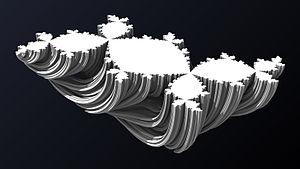
En mathématiques, l'ensemble de Mandelbrot est une fractale définie comme l'ensemble des points c du plan complexe pour lesquels la suite de nombres complexes définie par récurrence par :
Adrien Douady, né le 25 septembre 1935 à La Tronche et mort le 2 novembre 2006 à Saint-Raphaël, est un mathématicien français.
Le lapin de Douady est l'ensemble de Julia rempli de certains polynômes quadratiques pour lesquels le point critique est périodique de période 3. Il a été nommé en hommage à Adrien Douady, mathématicien français mort en 2006.